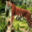
Label: tiger